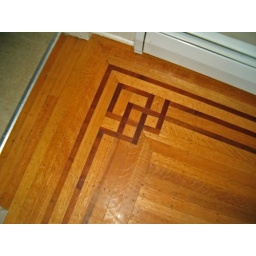
Hardwood floor by entry to kitchen from Dining Room. This floor is in dining room and living room.